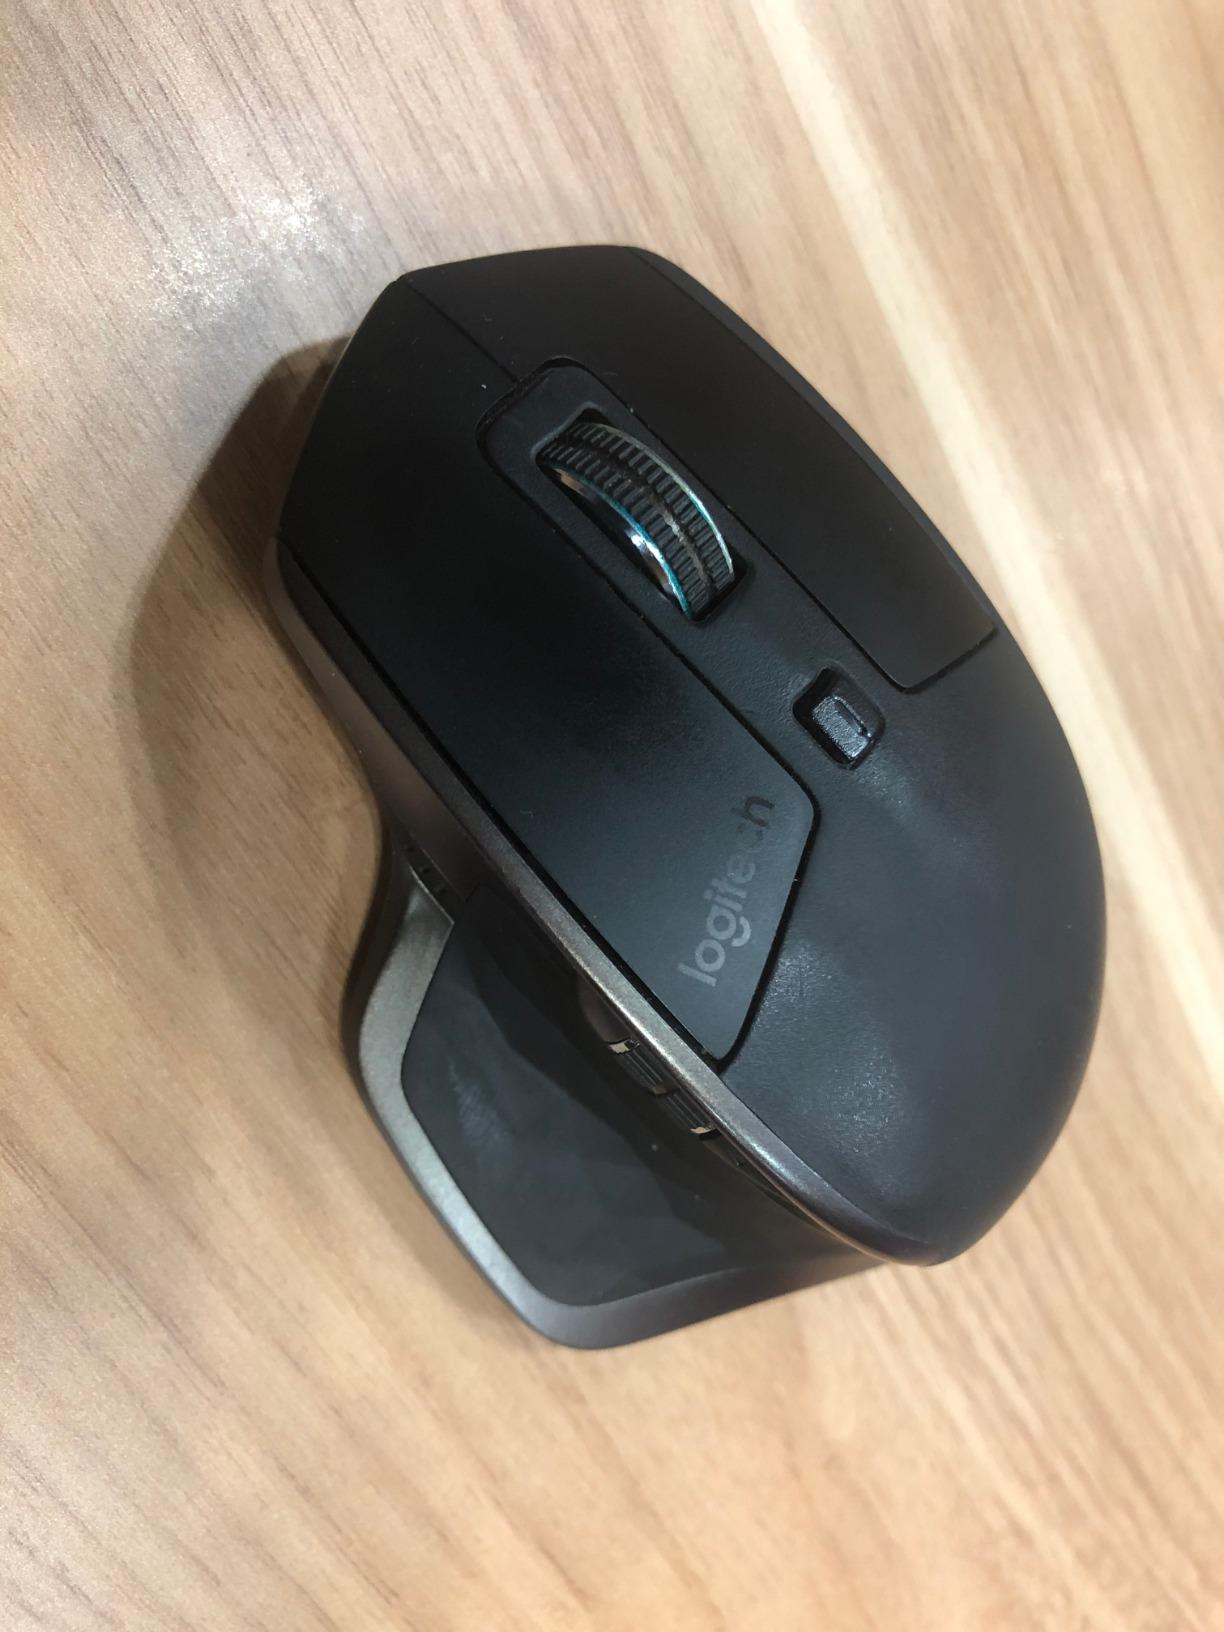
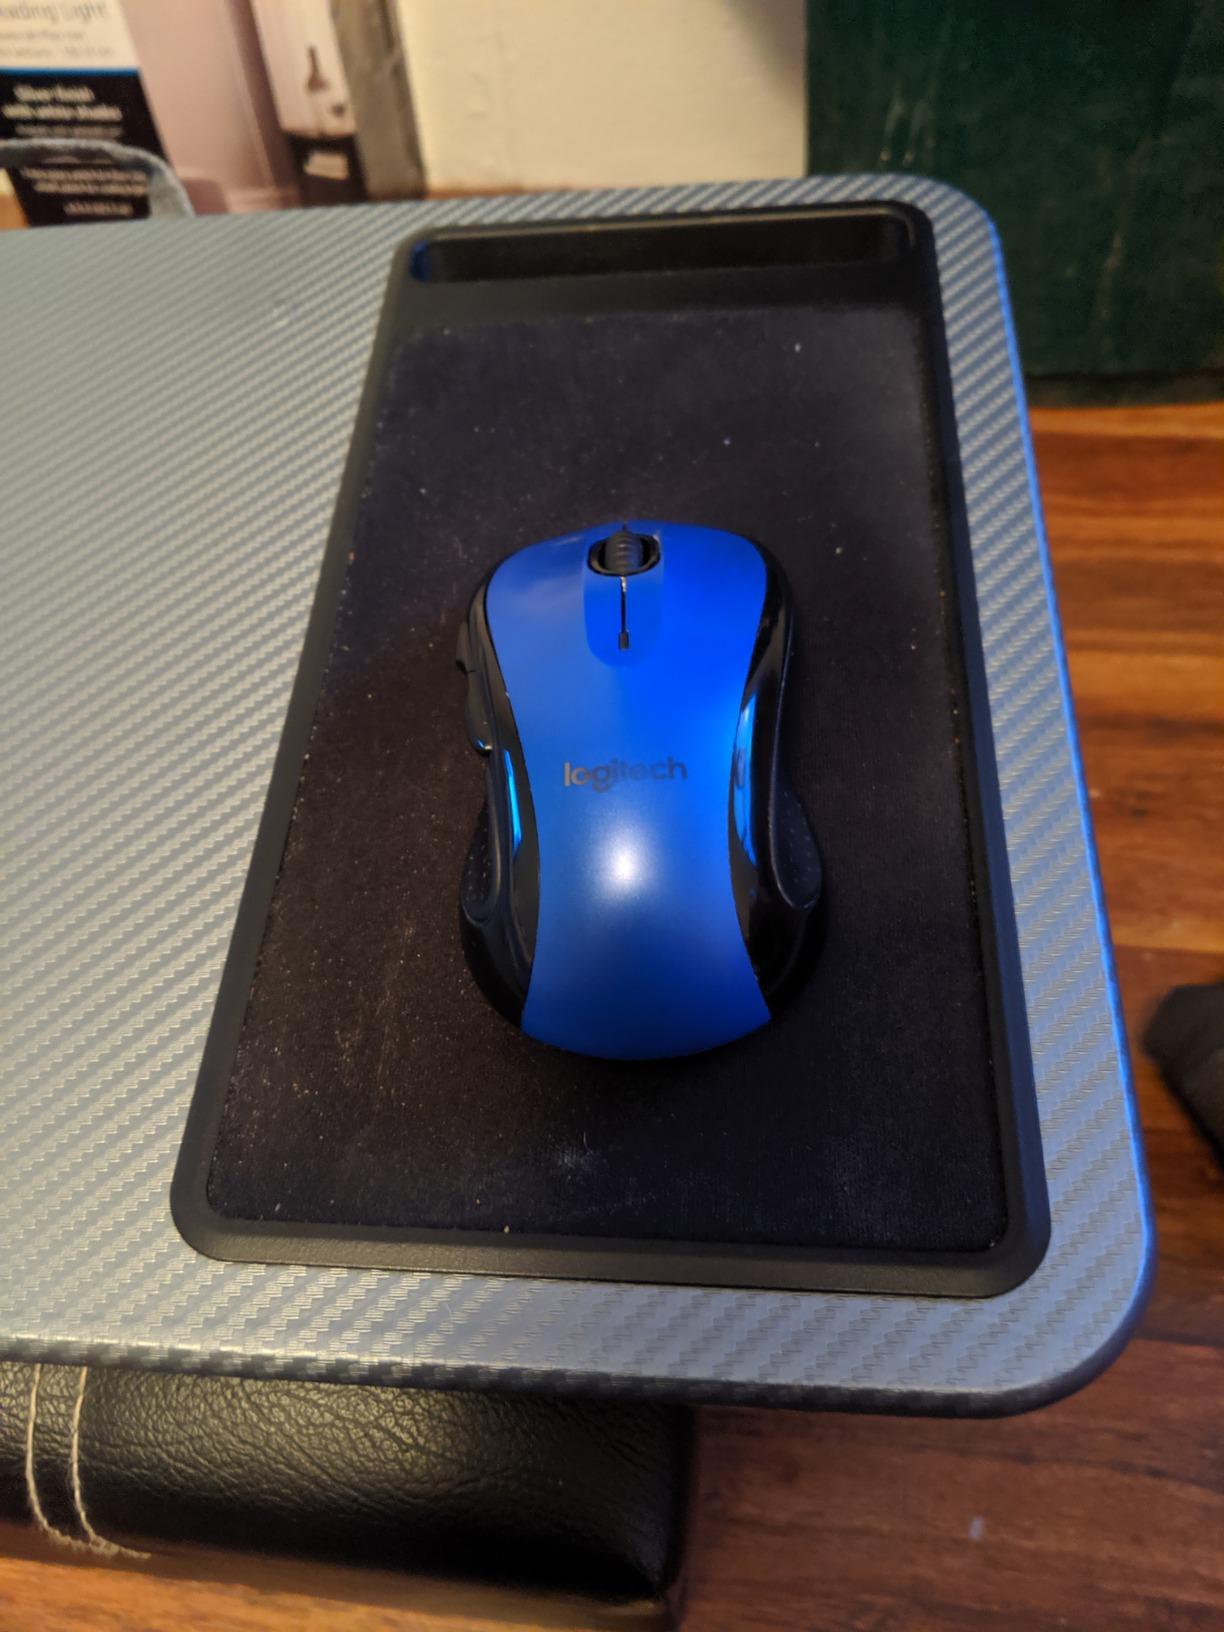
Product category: mouse
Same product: no